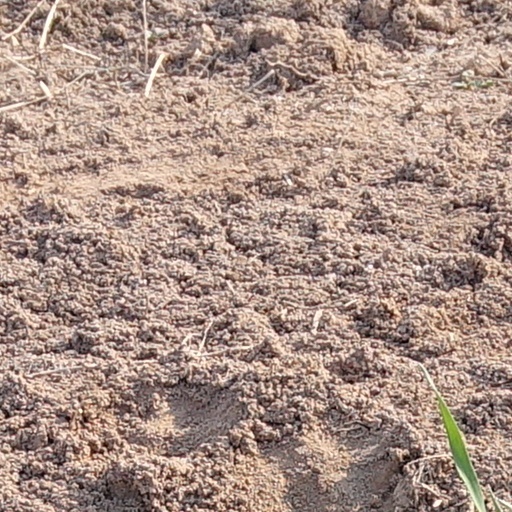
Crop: wheat